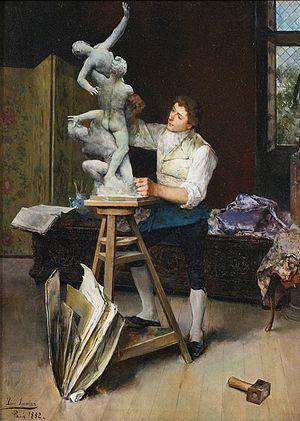
Luis Jiménez Aranda, né le 21 juin 1845 à Séville et mort à Pontoise en 1928 est un peintre espagnol.